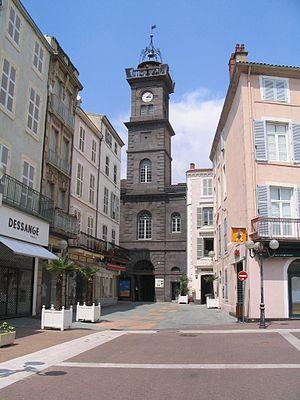
Issoire est une commune française située dans le département du Puy-de-Dôme, en région Auvergne-Rhône-Alpes.